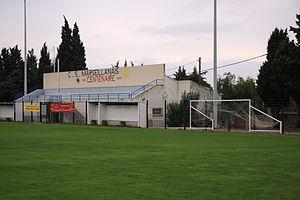
Stade du Crabe Sportif Marseillanais (Marseillan, Hérault).
Marseillan est une commune française située dans le département de l'Hérault, en région Occitanie. Depuis le 31 décembre 2002, elle fait partie de la communauté d'agglomération Sète Agglopôle Méditerranée.